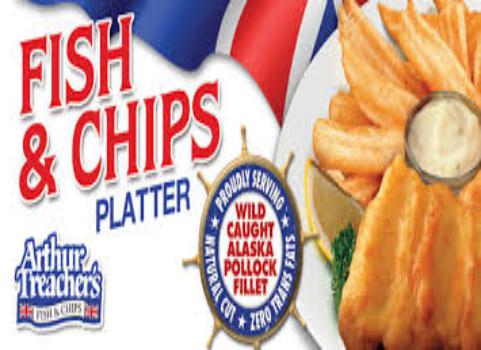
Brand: Arthur Treacher's Fish & Chips
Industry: Food